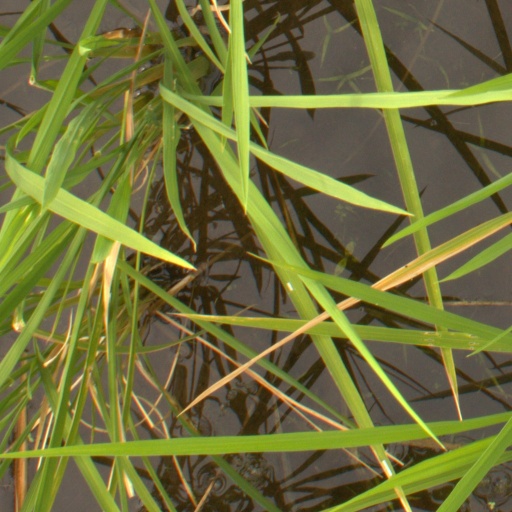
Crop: rice